Vavro Šrobár

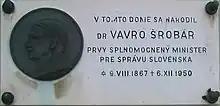
Memorial plaque on Šrobár's house

During the Second World War, when Slovakia was a nominally independent pro-Nazi puppet state, Šrobár was discreetly active as a supporter of the anti-fascist Czechoslovak opposition. He became co-chairman of the revived Slovak National Council in 1944, representing the non-Communist elements of the anti-fascist movement, and wrote the text of a statement read by Jozef Styk on 30 August 1944 that launched the Slovak National Uprising against the pro-Nazi government.